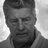
Emotion: sad